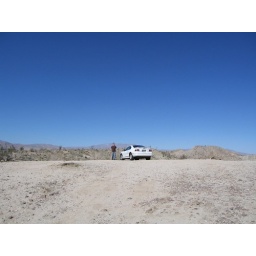
Scott walking around the car at Canyon Sin Nombre